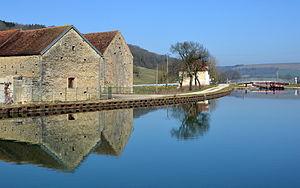
Canal de Bourgogne
Le canal de Bourgogne est une voie d'eau à petit gabarit longue de 242 km, située dans la région Bourgogne-Franche-Comté en France, et qui relie le bassin de la Seine avec le bassin du Rhône.
Courcelles-lès-Montbard est une commune française située dans le département de la Côte-d'Or en région Bourgogne-Franche-Comté. Le territoire de la commune est traversé par le canal de Bourgogne.